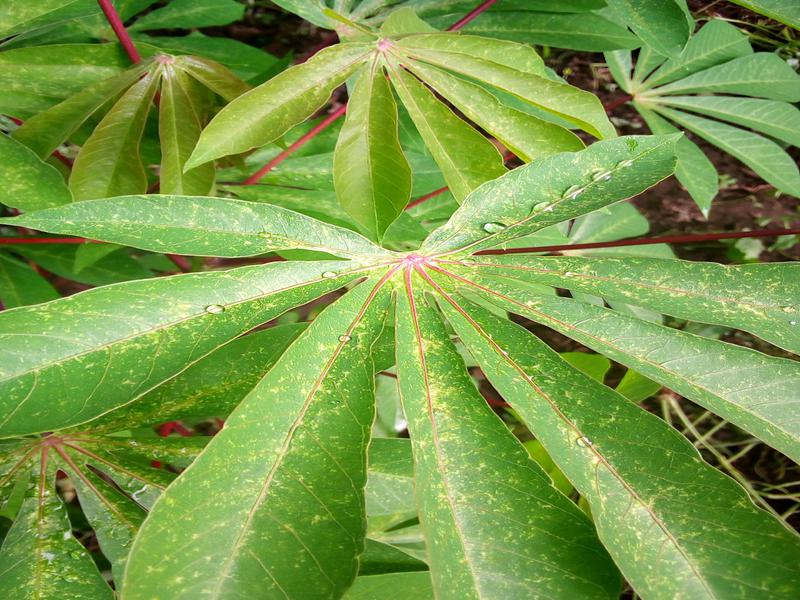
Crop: cassava
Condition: green_mottle